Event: Nepal Earthquake
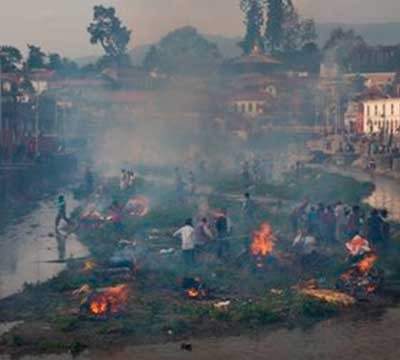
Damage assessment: damage